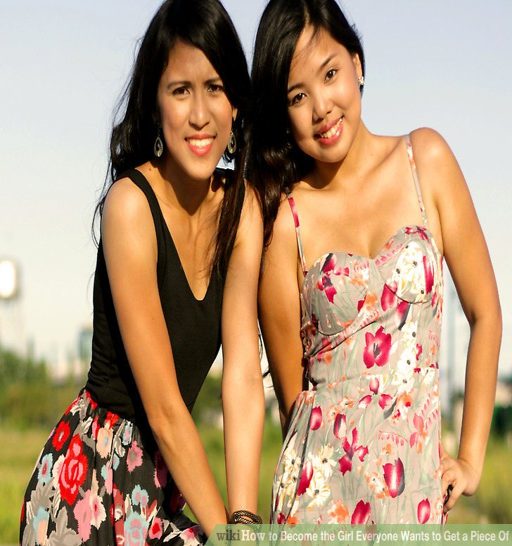
image titled person wants to get a piece of step